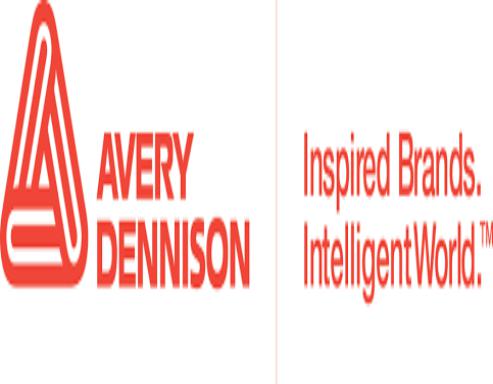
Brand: avery dennison-2
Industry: Others